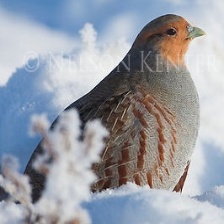
Species: SNOW PARTRIDGE
Scientific name: LERWA LERWA
ImageNet parent category: partridge